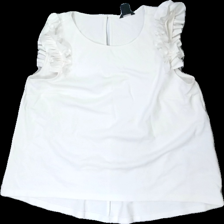
View: front
Type: Tank top
Category: Ladies
Brand: Lindex
Colors: White
Material: 80% viscose 20% polyester
Cut: Regular
Size: M
Season: All
Stains: Minor
Damage: fläck
Damage location: middle center
Damage 2 location: middle right
Price range: <50
Recommended usage: Export
Description: vitt linne med volanger runt armarna, fläck fram